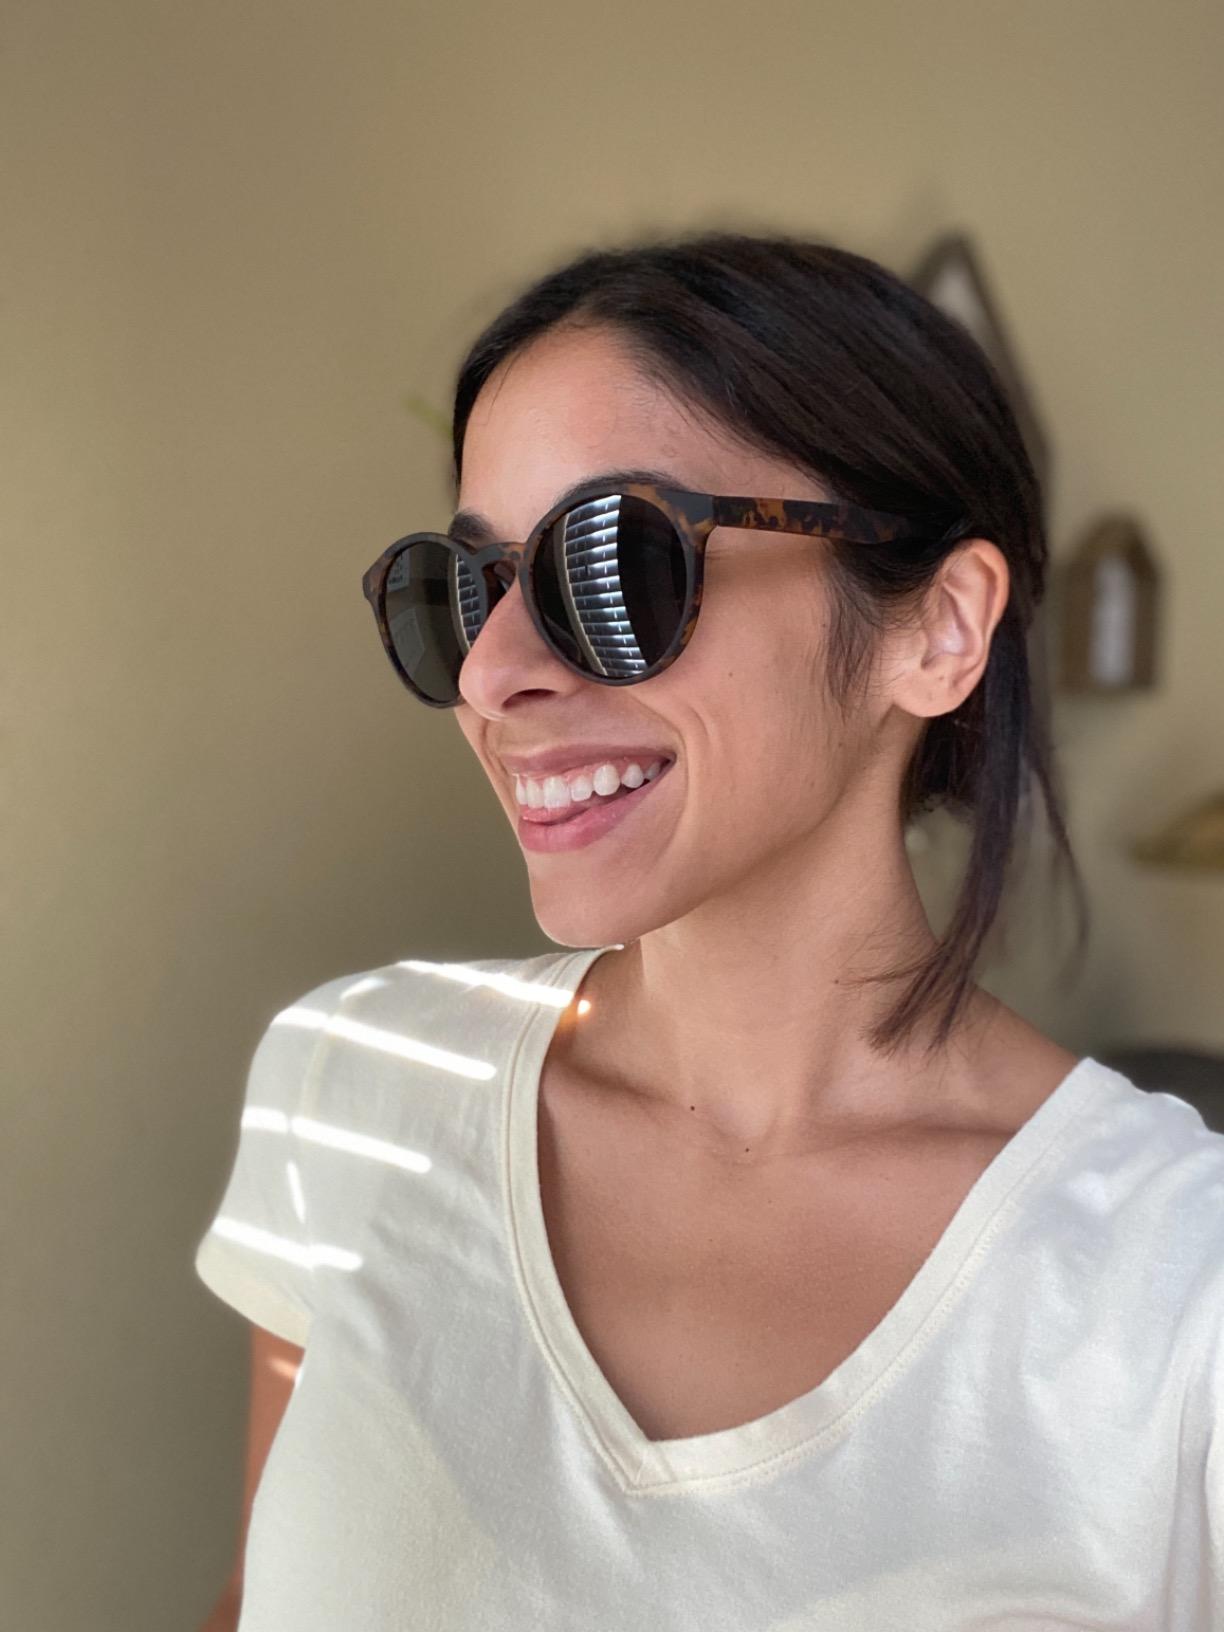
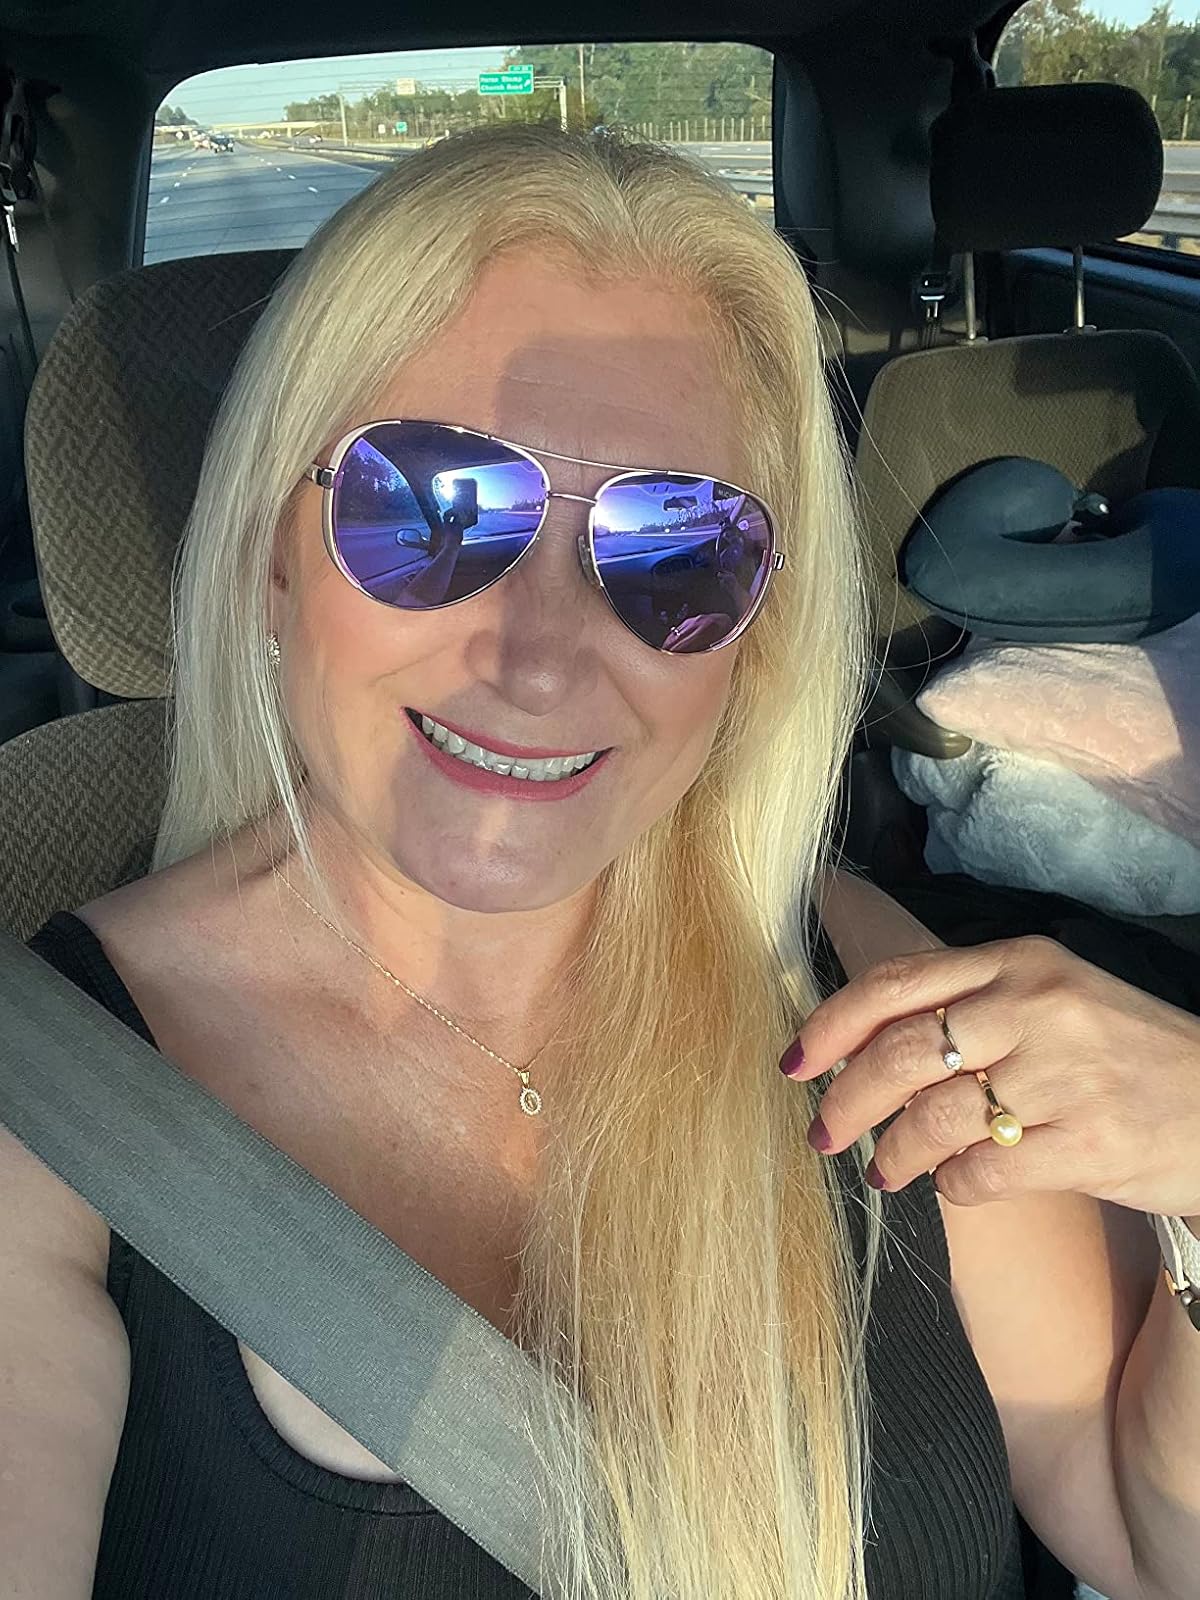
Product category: accessories_sunglasses
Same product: no